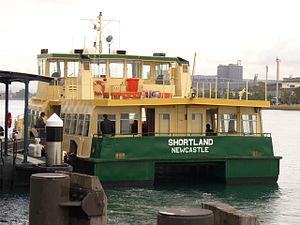
L'affaire Leigh Leigh est une affaire criminelle australienne qui débute le 4 novembre 1989, lorsque le cadavre nu d'une adolescente de 14 ans est découvert sur une plage de Stockton. L'adolescente a été violée et a le crâne enfoncé. L'enquête révélera que la veille la jeune fille s'est rendue à la fête du seizième anniversaire d'un camarade, qu'elle a été violée une première fois sur la plage, est retournée à la fête, mais y a été agressée par un groupe de jeunes.